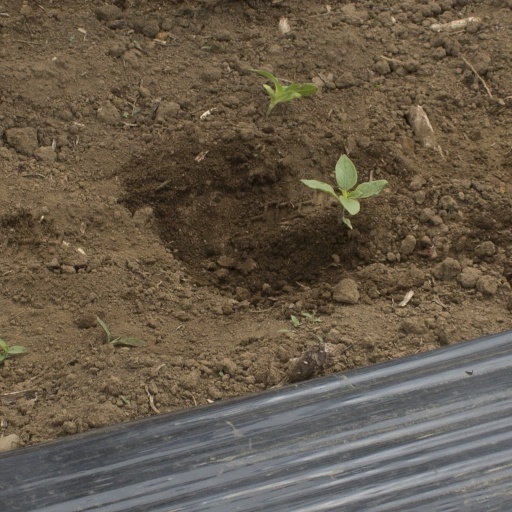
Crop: Jerusalem artichoke